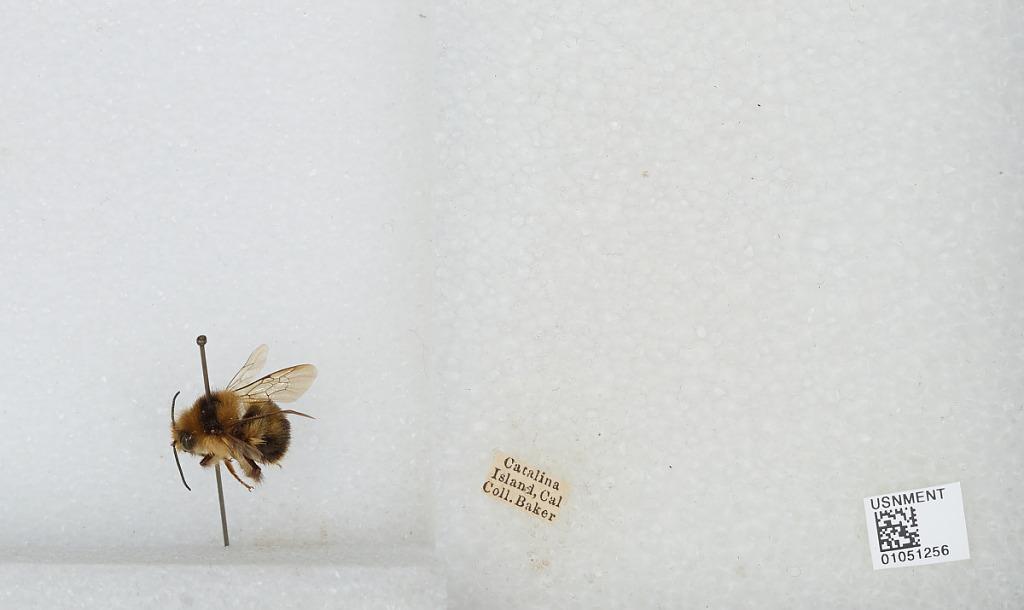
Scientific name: Bombus sp.
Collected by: Baker
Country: United States
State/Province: California
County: Los Angeles
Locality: Catalina Island
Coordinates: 33.38, -118.42